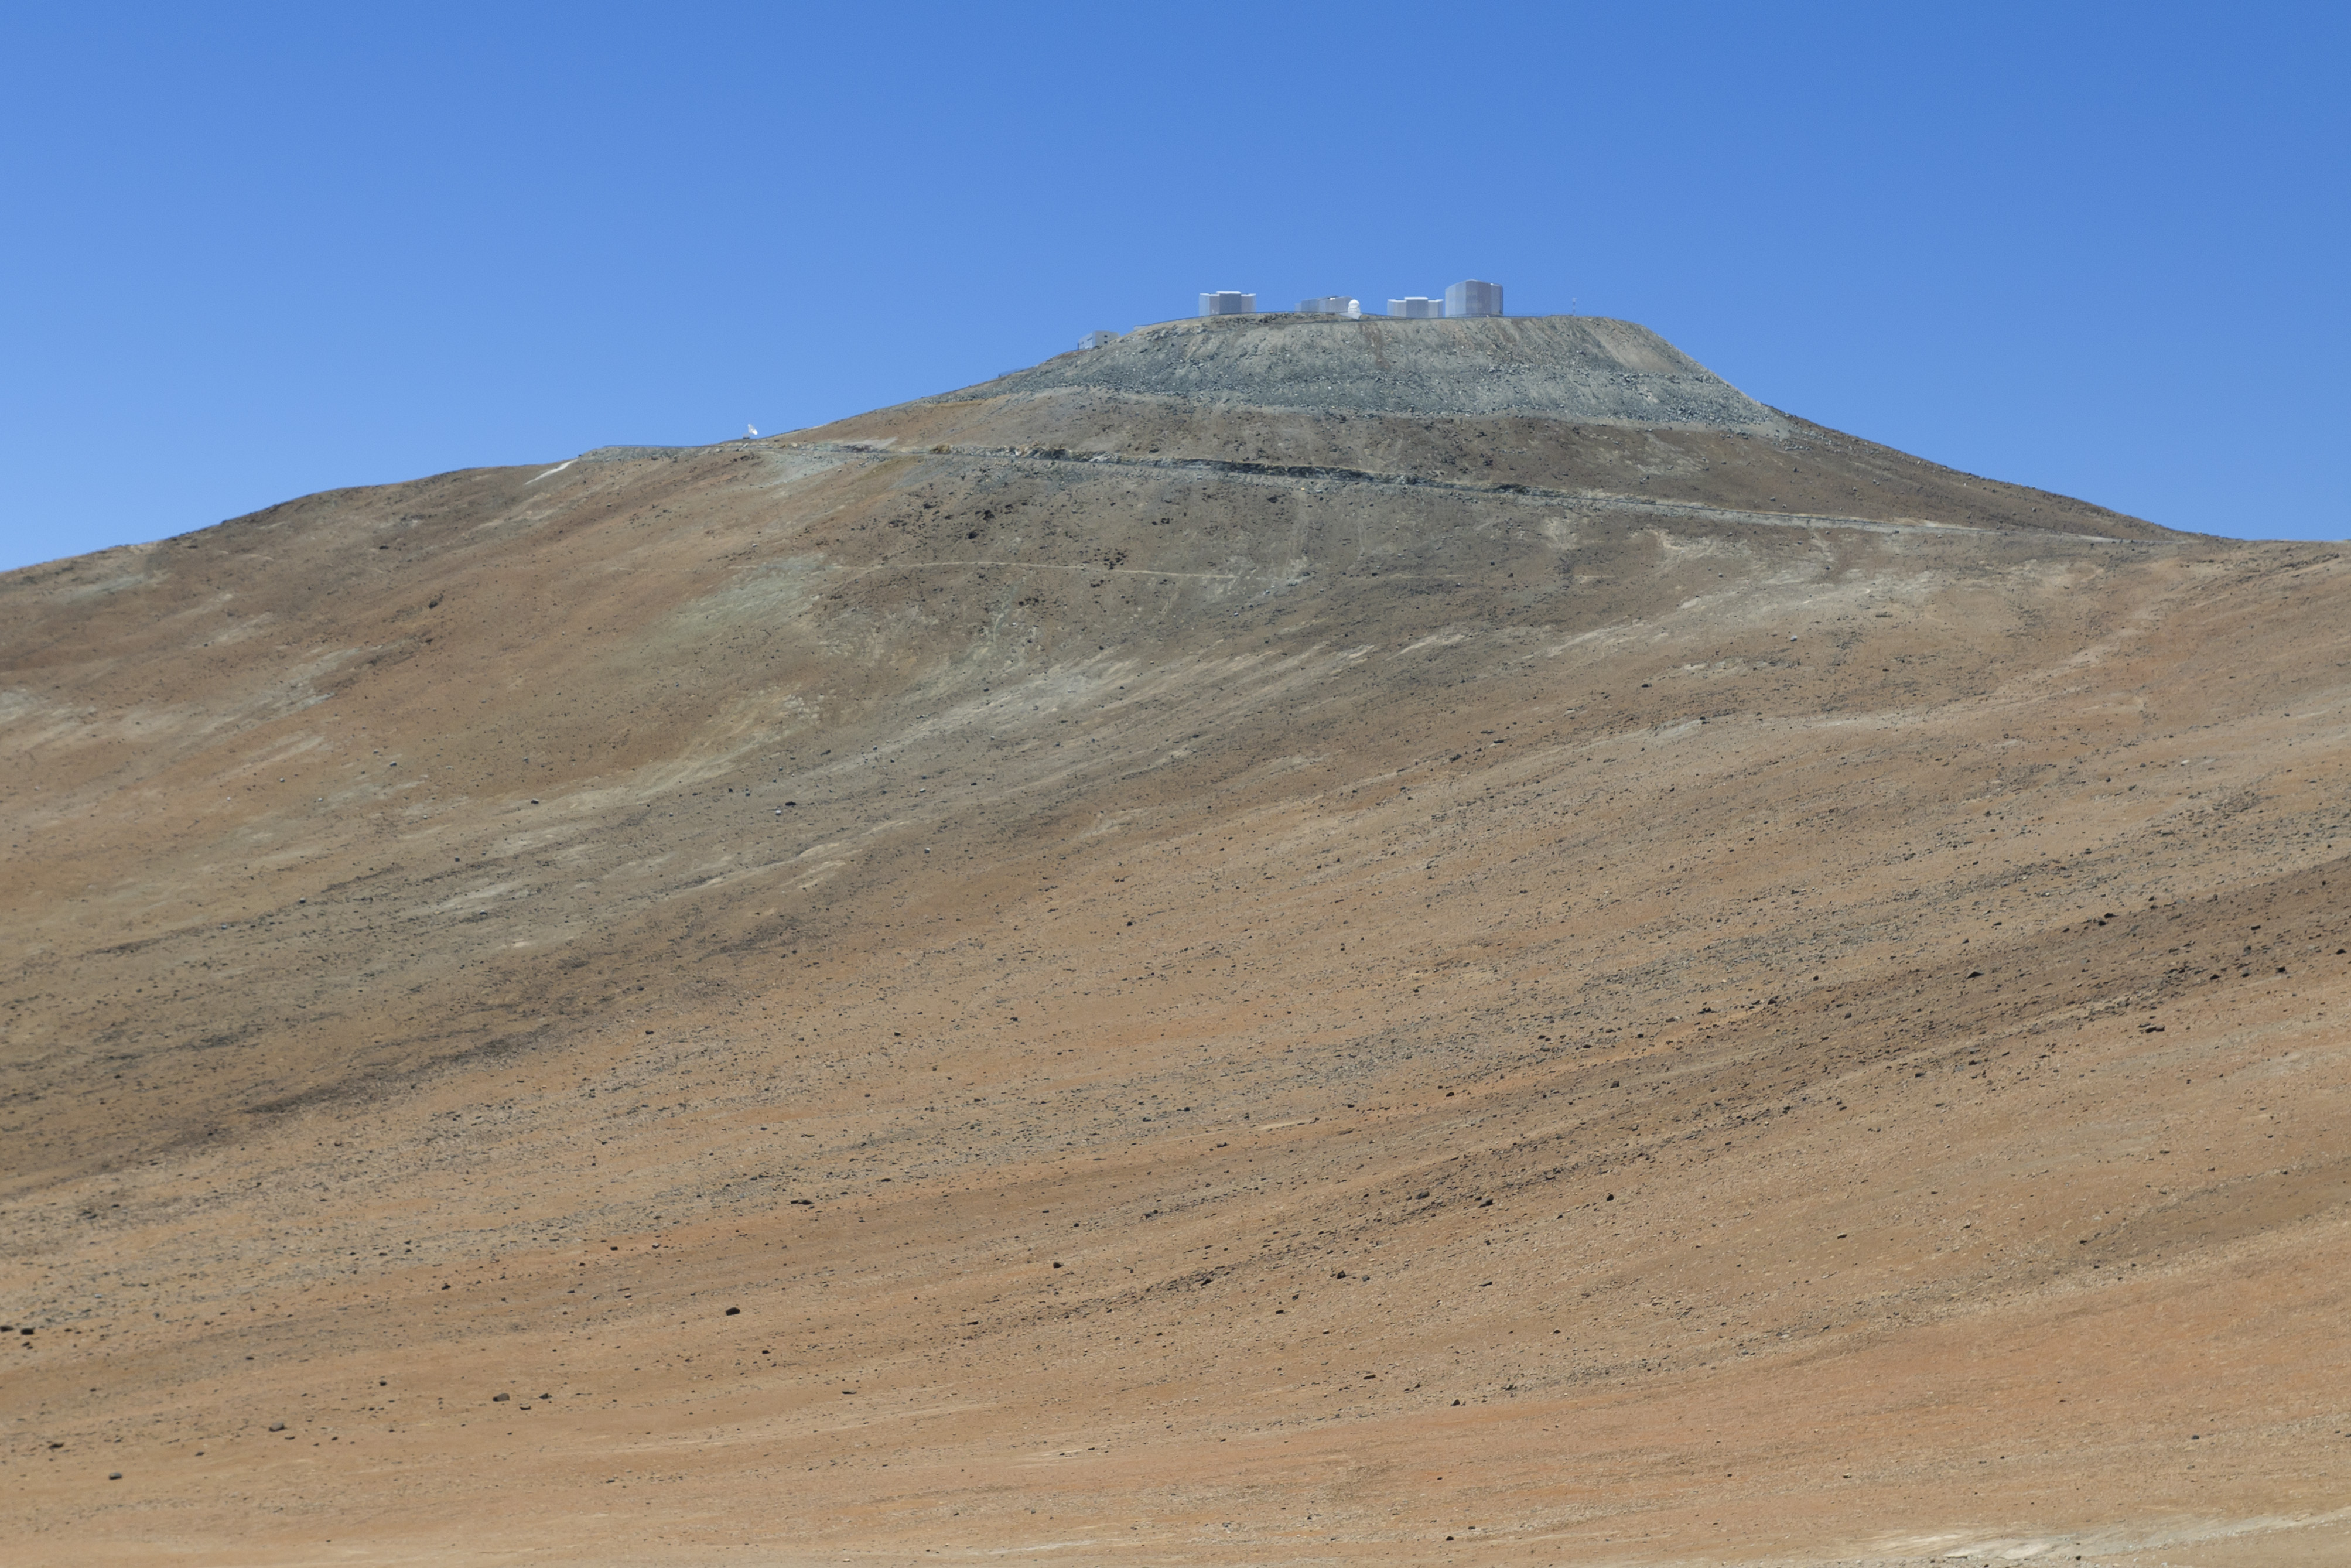
landscape, mountain, hill, desert, telescope, soil, nikon, ridge, plain, geology, badlands, plateau, fell, ecosystem, wadi, butte, eso, d300, vlt, verylargetelescope, paranalchile, steppe, landform, erg, cinder cone, natural environment, geographical feature, aeolian landform, mountainous landforms